Chilangolandia

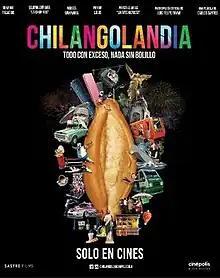
Theatrical release poster

Chilangolandia is a 2021 Mexican crime comedy film written and directed by Carlos Santos in his directorial debut. It stars Liliana Arriaga, Priscila Arias, Silverio Palacios, Pierre Louis and Moises Iván Mora.